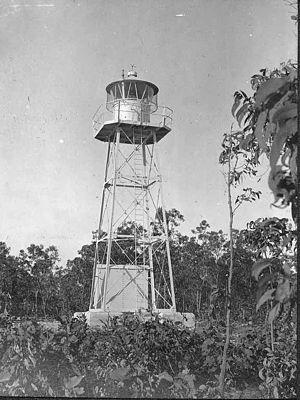
Il s'agit d'une liste des phares d'Australie. Elle contient les phares actifs ainsi que ceux déclassés mais d'importance historique.